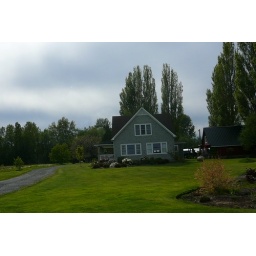
cute house in our neigborhood